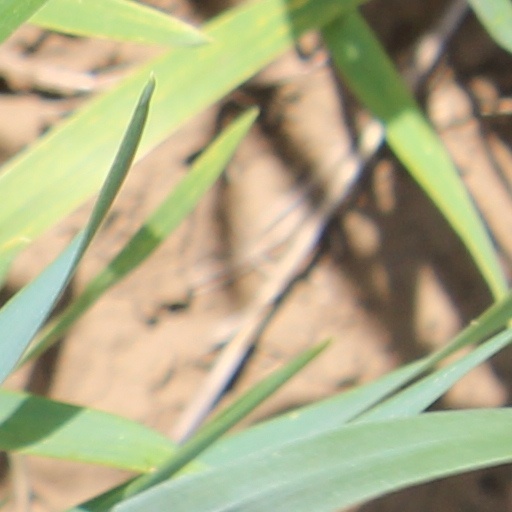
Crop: wheat